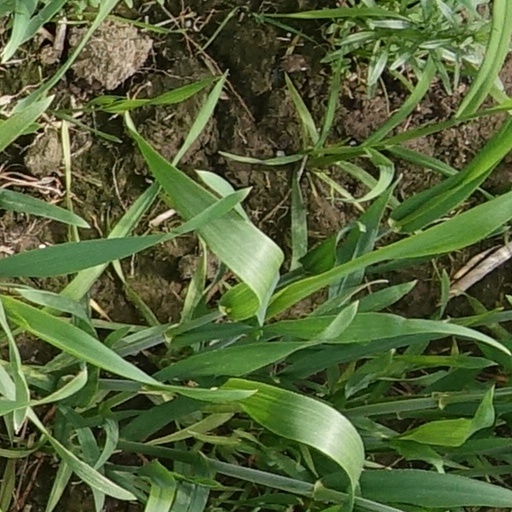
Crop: wheat